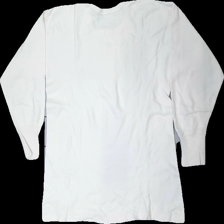
View: back
Type: Top
Category: Unisex
Brand: Missing
Colors: White
Material: 100% cott
Cut: Regular, C-collar
Stains: Minor
Damage: stain
Damage location: top right
Price range: <50
Recommended usage: Recycle
Description: White top from unknown brand, unknown size. Poor condition.